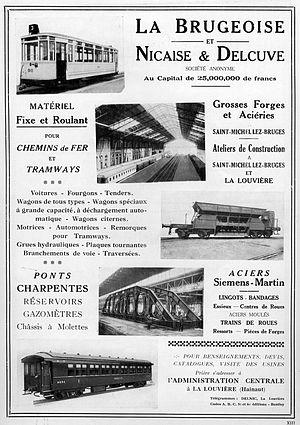
La Brugeoise, Nicaise et Delcuve est une société créée le 7 juillet 1913 en Belgique à La Louvière pour construire des véhicules ferroviaires.
La Brugeoise et Nivelles, ou BN, était un constructeur belge de matériel ferroviaire, essentiellement de tramways et d'automotrices électriques. À la fin des années 1980, la BN est passée sous pavillon canadien.